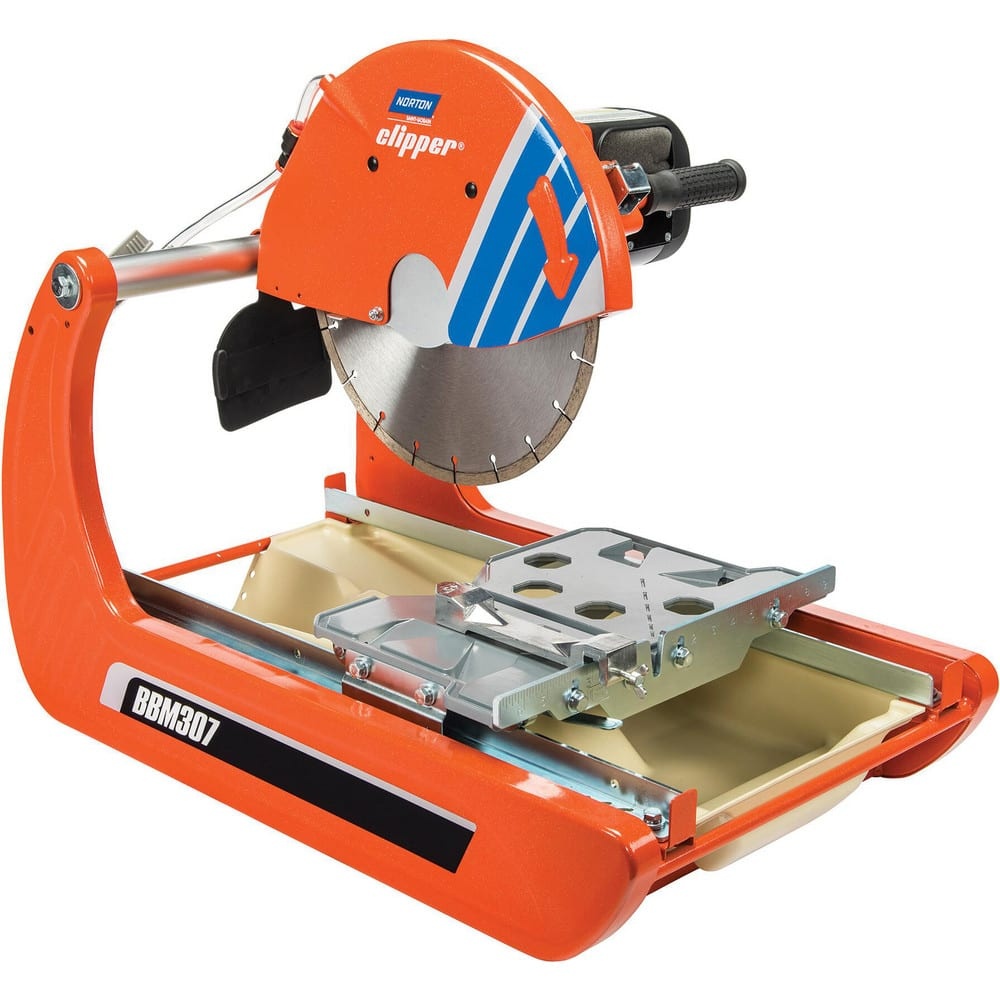
Chop & Cut-Off Saws; Cutting Style: Straight; Arbor Hole Size: 1 in; Phase: 1; Horsepower: 3; Standards: ANSI B7.1; Cutting Capacity in Solids at 90 ™ (Inch): 8; Cutting Capacity in Pipe at 90 ™ (Inch): 8; RPM: 3600; Depth of Cut @ 90 Degrees: 8.0000 in
Item #: 60444536 Brand: Norton Model #: 70184600684 Product Specifications Cutting Style Straight Blade Diameter 14 in Arbor Hole Size 1 in Speed 3600.000 Phase 1 Mount Type None Cutting Capacity In Pipe At 90 Degrees 8 Cutting Capacity In Shapes At 90 Degrees 8 Cutting Capacity In Solids At 90 Degrees 8 Standards ANSI B7.1 Horsepower (HP) 3
Brand: Norton
Category: Hardware > Tools > Saws > Cut-Off Saws